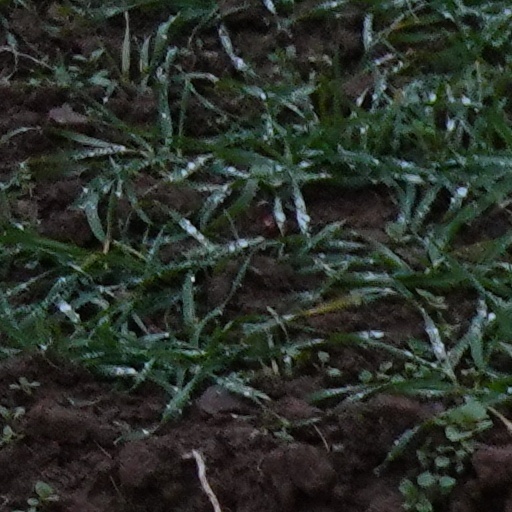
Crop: wheat